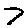
Label: 7